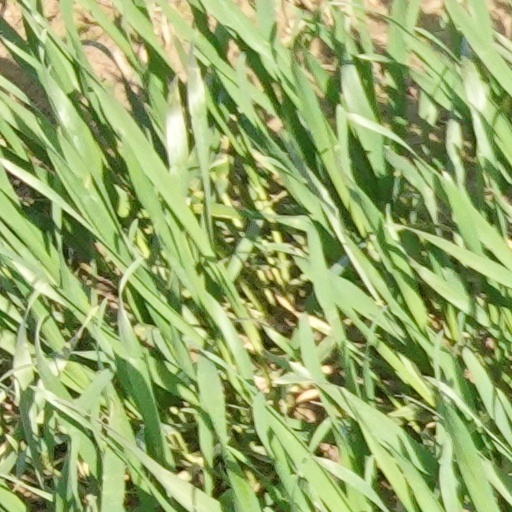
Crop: wheat